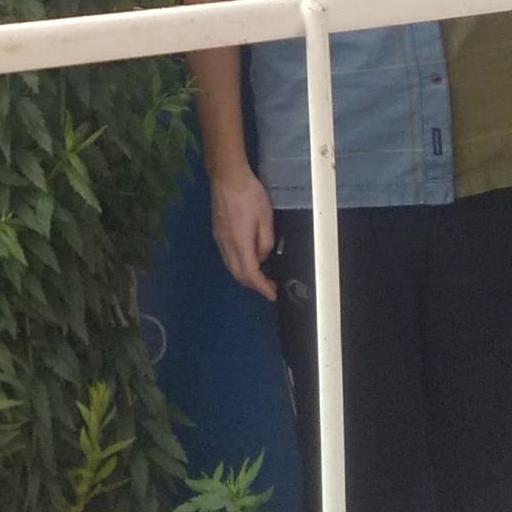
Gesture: no_gesture